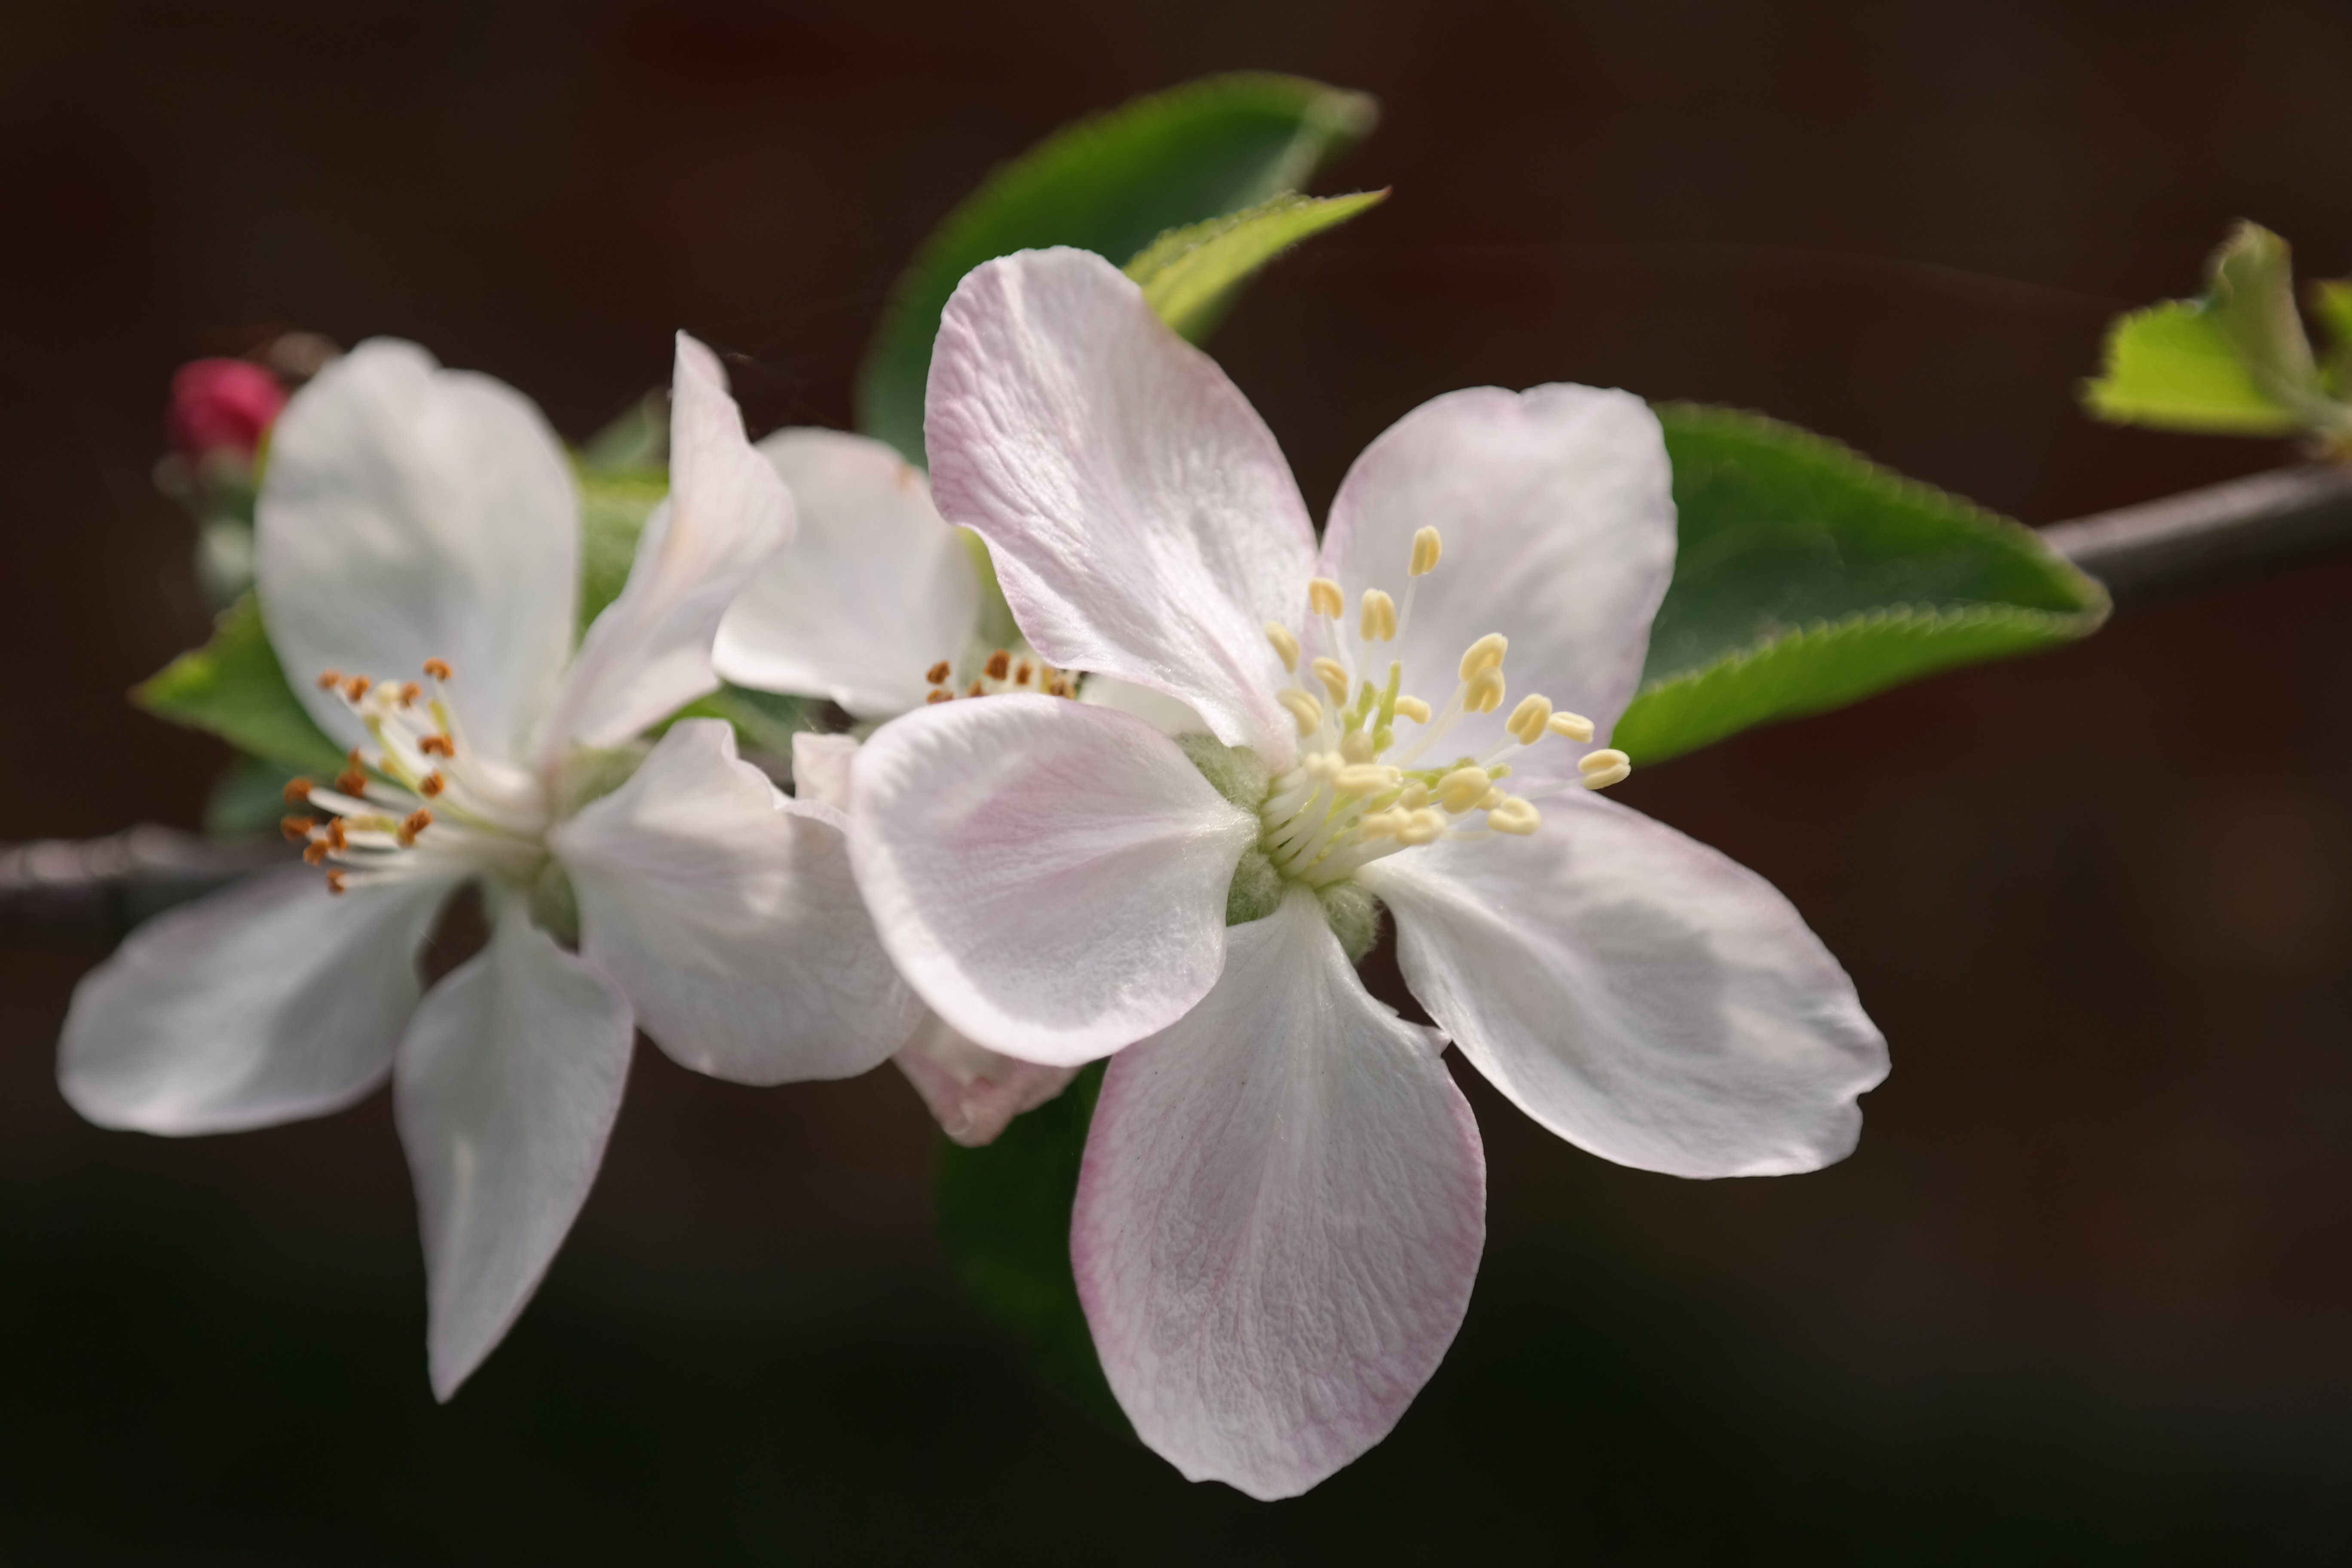
branch, blossom, plant, fruit, flower, petal, food, produce, botany, flora, close up, shrub, macro photography, flowering plant, land plant